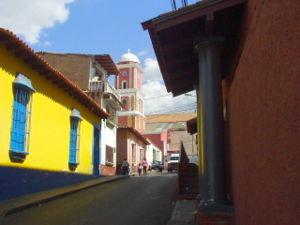
Petare est le chef-lieu de la municipalité de Sucre dans l'État de Miranda au Venezuela. En 2001, la population de la municipalité s'élève à 546 766 habitants.